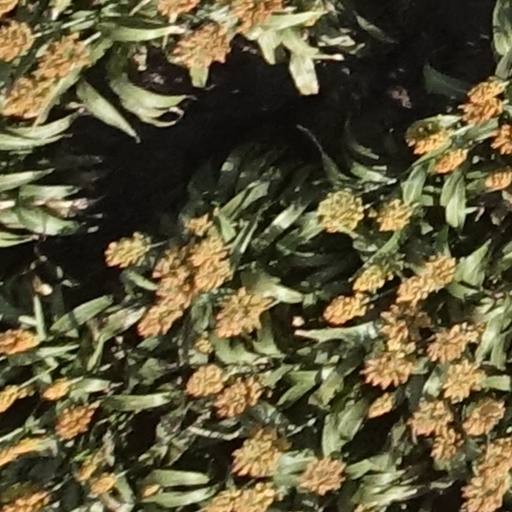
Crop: sorghum